La Romagne, Maine-et-Loire

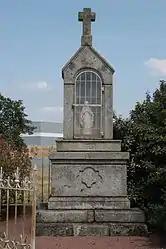
The Oratoire de la Peltière

La Romagne is a commune in the Maine-et-Loire department in western France.